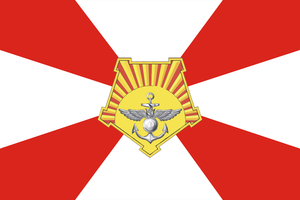
Quebracho est une ville et une municipalité de l'Uruguay située dans le département de Paysandú. Sa population est de 2 813 habitants.